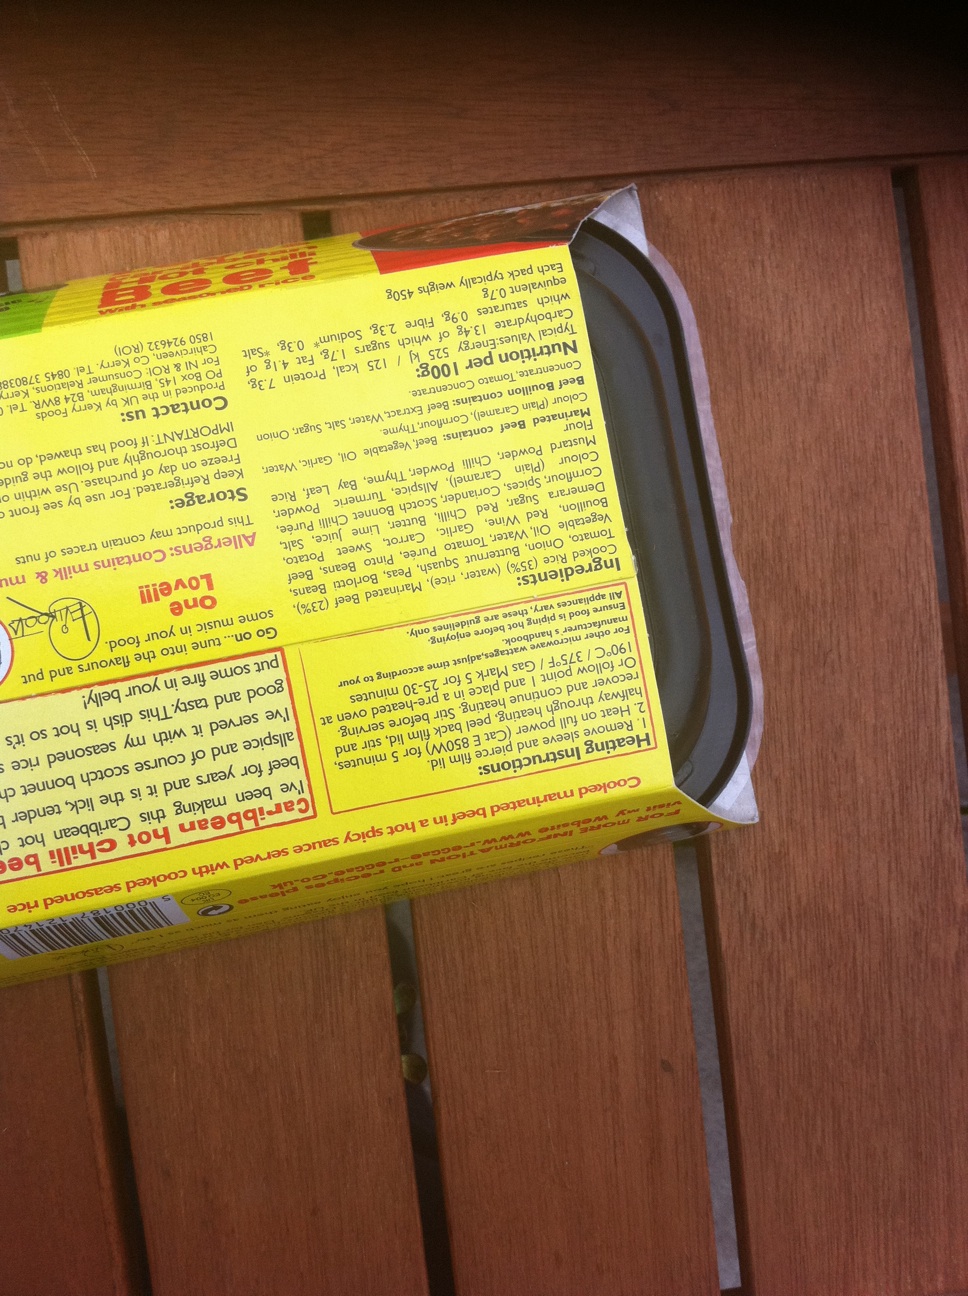Question: What are the cooking instructions for this dish, please?
Answer: unanswerable